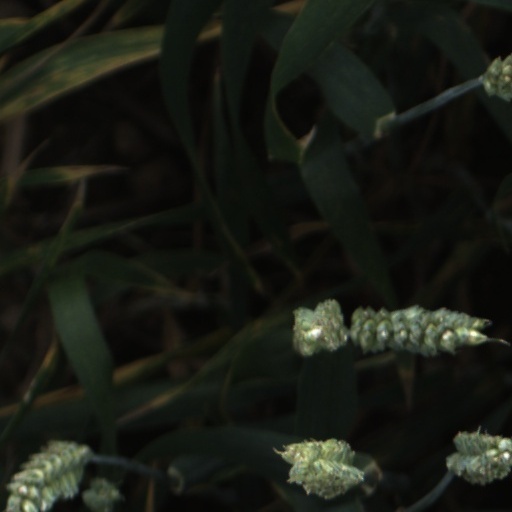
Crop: wheat